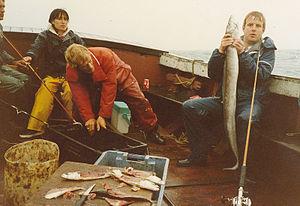
La famille des Congridae comprend des poissons téléostéens marins à nageoires rayonnées réduites, dont la plupart des espèces sont communément appelées « congres » ou « anguilles ». Elle est composée d'une trentaine de genres et de plus de 190 espèces.